Jan Damesz de Veth

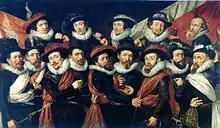
Schuttersstuk Gouda, 1616

Jan Damesz de Veth (1595 in Gouda – 1625 in Gouda), was a Dutch Golden Age portrait painter.